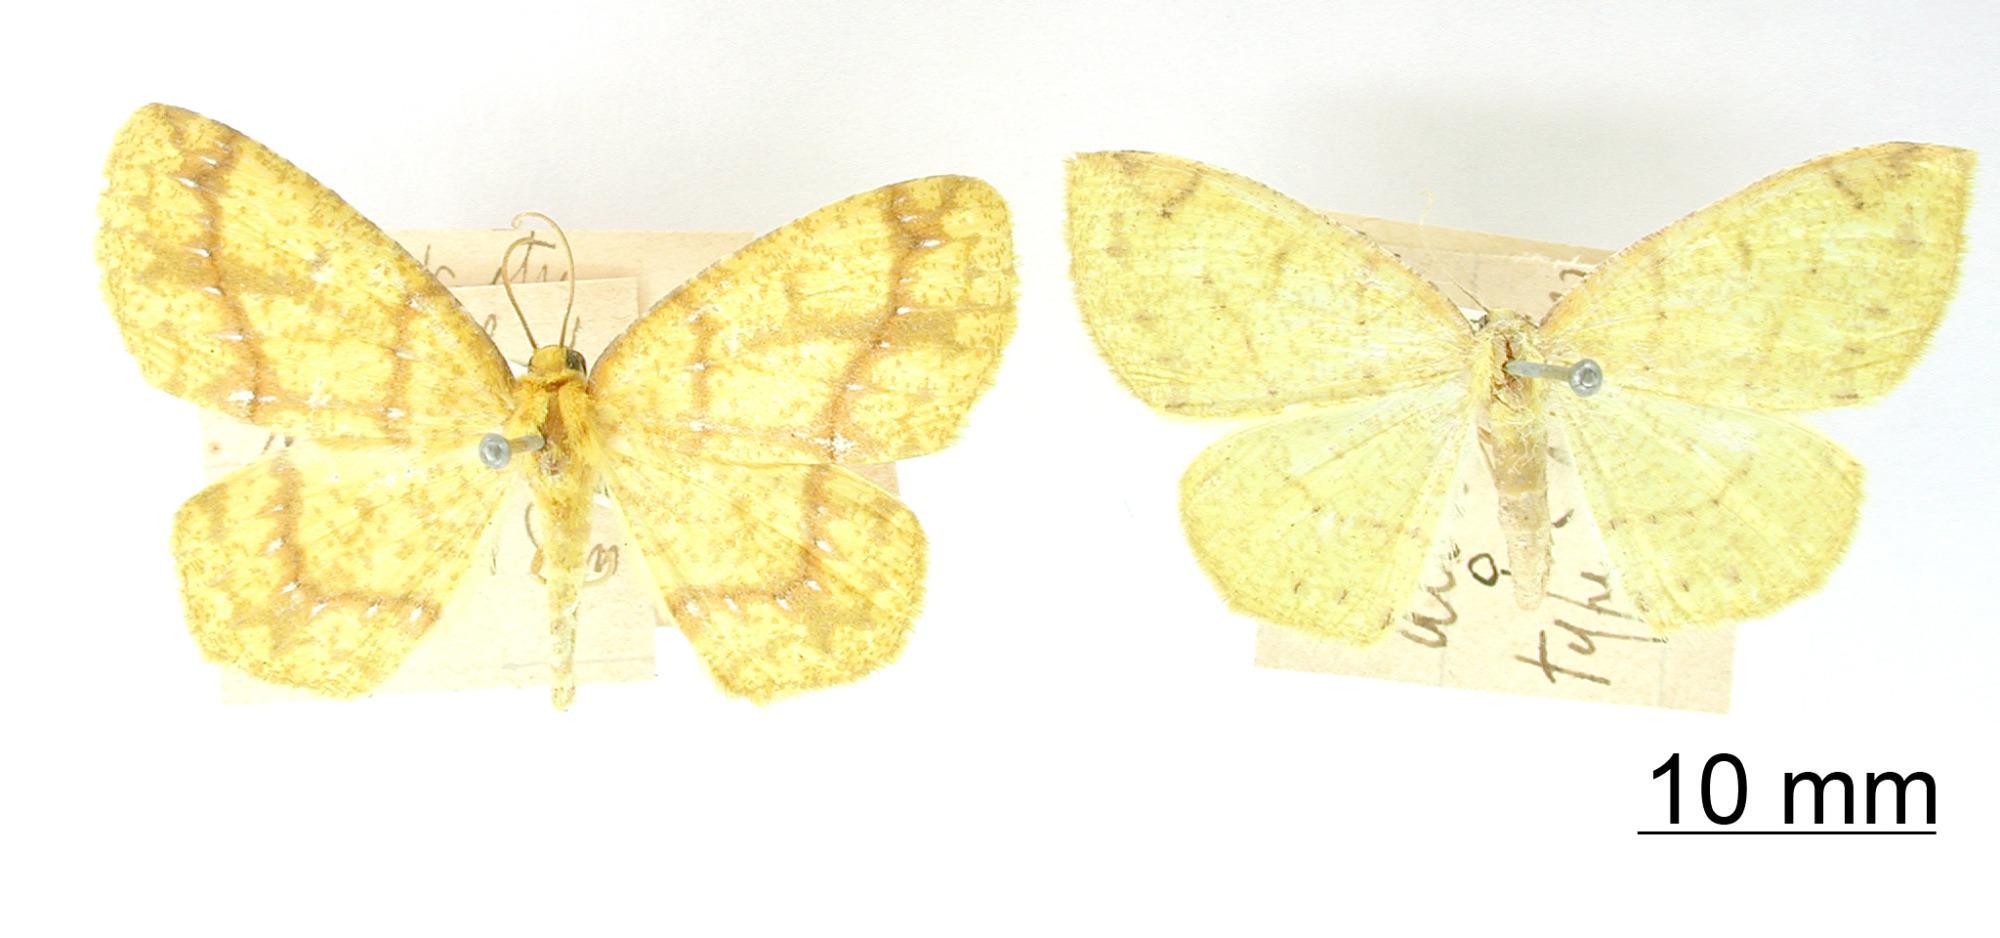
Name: Heterolocha albarita
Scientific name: Heterolocha albarita Dognin, 1893
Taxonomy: Animalia, Arthropoda, Insecta, Lepidoptera, Geometridae, Ennominae
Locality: Environs de Loja, Ecuador, Ecuador